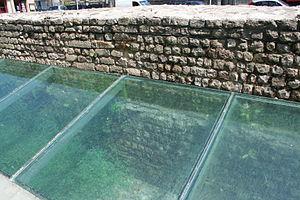
Mur du rempart romain derrière la cathédrale de Bayeux.
Augustodurum est le nom antique de l'actuelle ville de Bayeux, située dans le Bessin. Ce toponyme signifie en français : le « forum d'Auguste ».